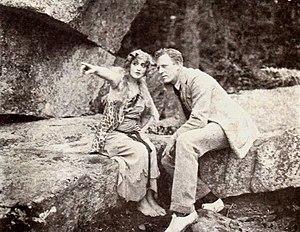
The Struggle Everlasting est un film dramatique américain de 1918, réalisé par James Kirkwood. Il est basé sur une pièce de théâtre de 1907, The Struggle Everlasting, d'Edward Milton Royle.
James Kirkwood Sr. est un acteur, réalisateur et scénariste américain né le 22 février 1875 à Grand Rapids dans le Michigan, mort le 24 août 1963 à Los Angeles.